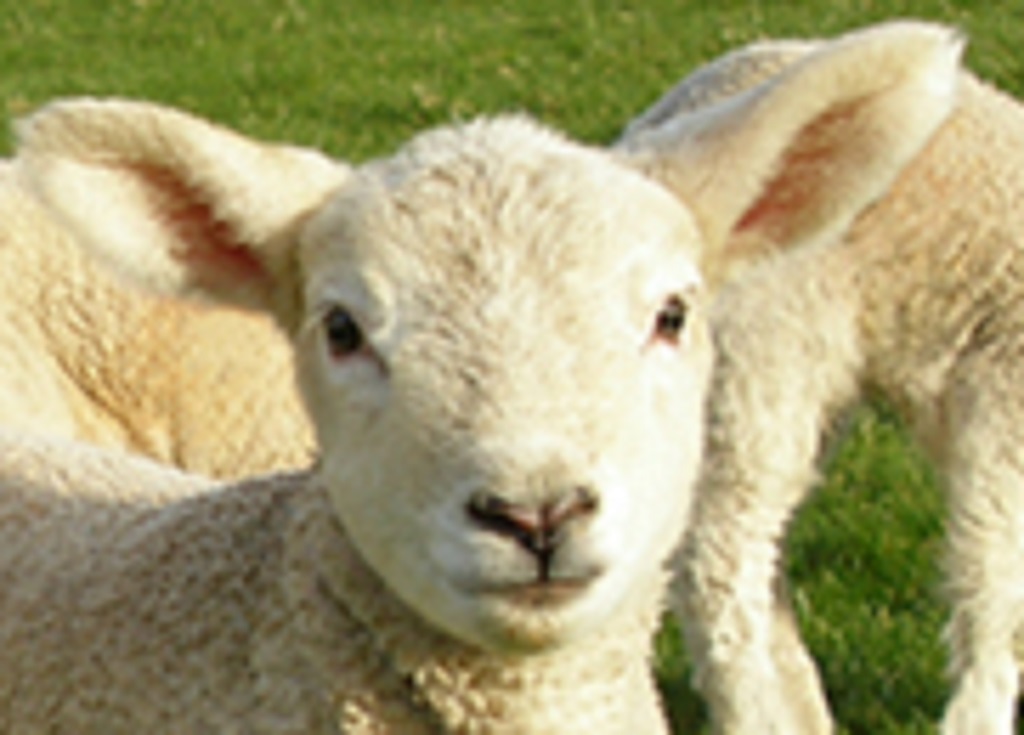
Label: no pain